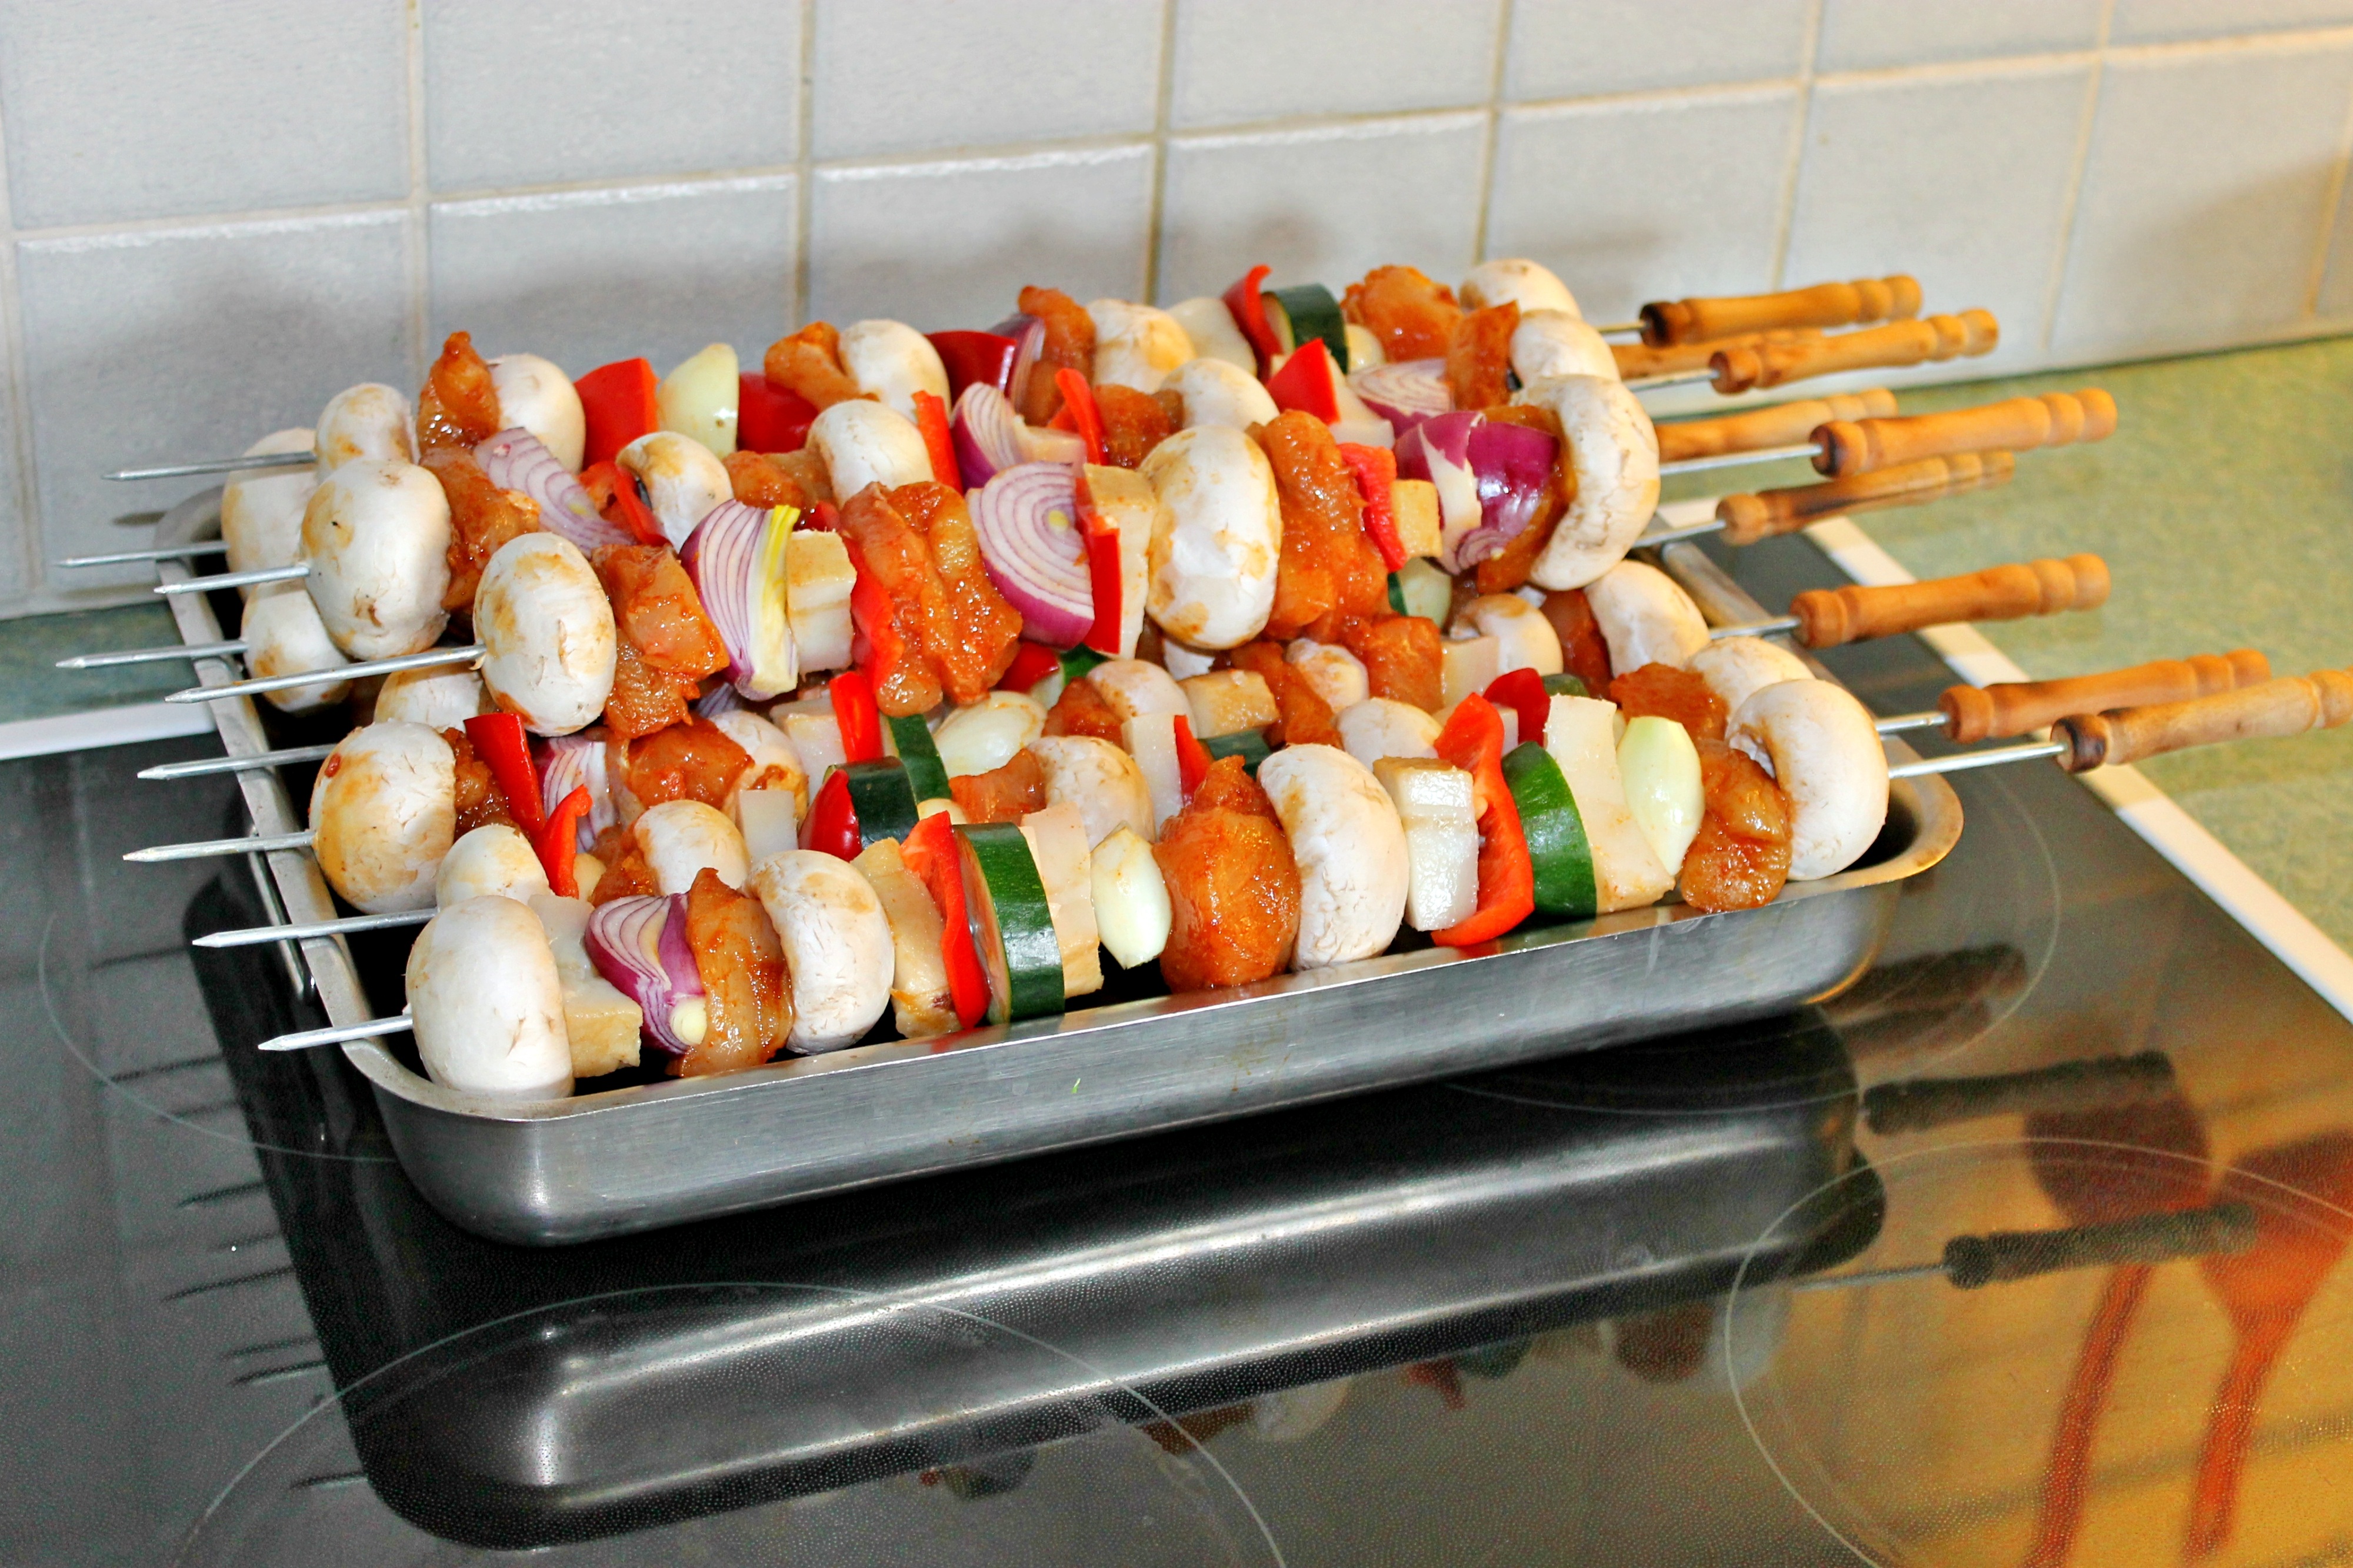
bowl, dish, meal, food, cooking, offering, mushroom, baking, meat, cuisine, onion, grill, place setting, asian food, eating, vegetables, dinner, street food, skewer, serving, taste, grilling, garden party, flavors, food amp drink, shower invitations, hors d oeuvre, grilled food, human action, brochette